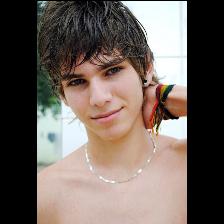
Label: Human